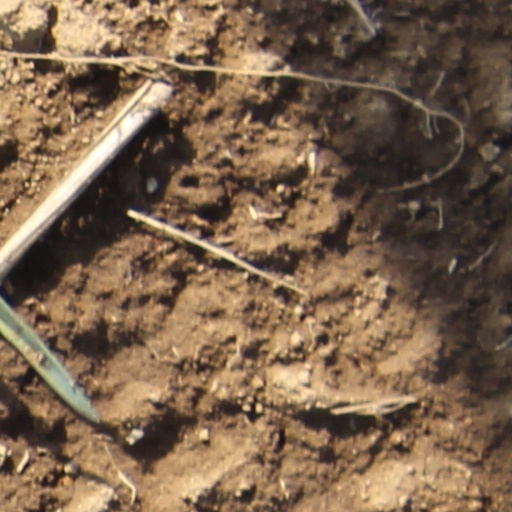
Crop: wheat